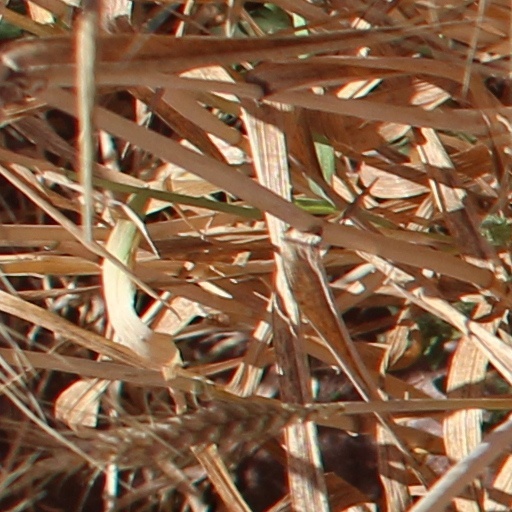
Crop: wheat